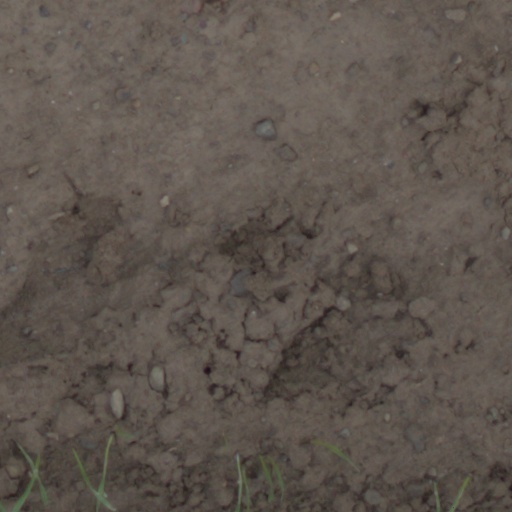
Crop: wheat